French Opera Arias

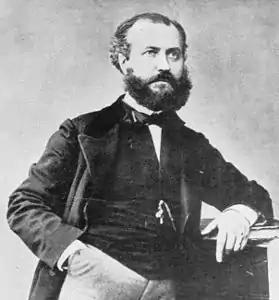
Charles Gounod in 1859

J. B. Steane reviewed the album on LP in "Gramophone" in July 1976. Frederica von Stade, he wrote, was one of an elite group of artists about whom critics never seemed to say a negative word. "The problem is simply how to convey her excellence in temperate language". It had been a long time since he had heard a debut solo recital disc as thrilling as her French anthology. It was likely to "take its place among that select number of solo operatic recitals on record that are to be cherished, learnt by heart, and used as a touchstone."